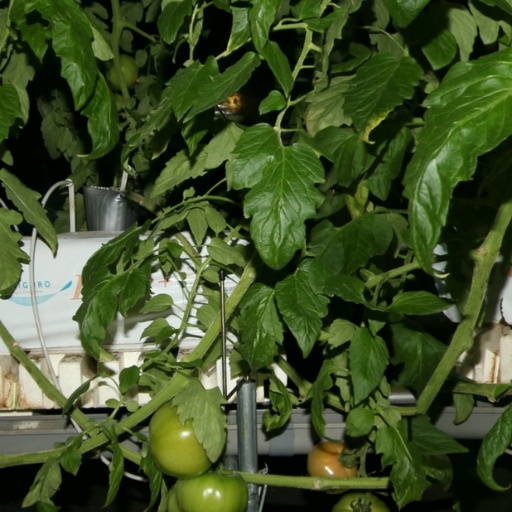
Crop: tomato